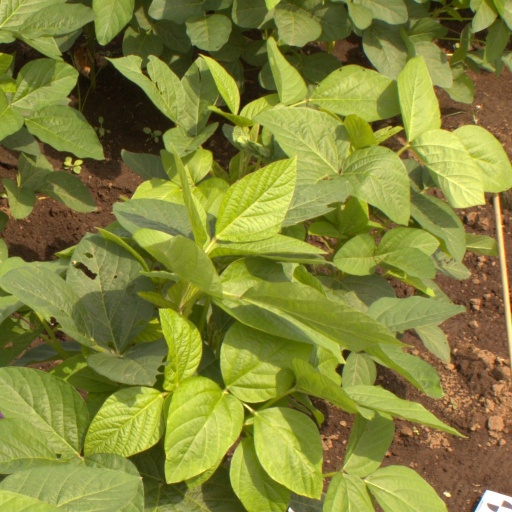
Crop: soybean